Rhonda Vincent

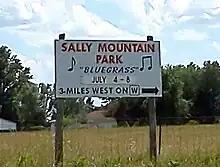
A highway sign in Queen City, Missouri directing attendees to the annual Sally Mountain Bluegrass Festival

To date, Vincent and her band, The Rage, have won one Grammy, nineteen IBMA Awards (including the top Entertainer of the Year honor in 2001 and consecutive Female Vocalist of the year wins between 2000 and 2006) and eighty nine SPBGMA Awards.